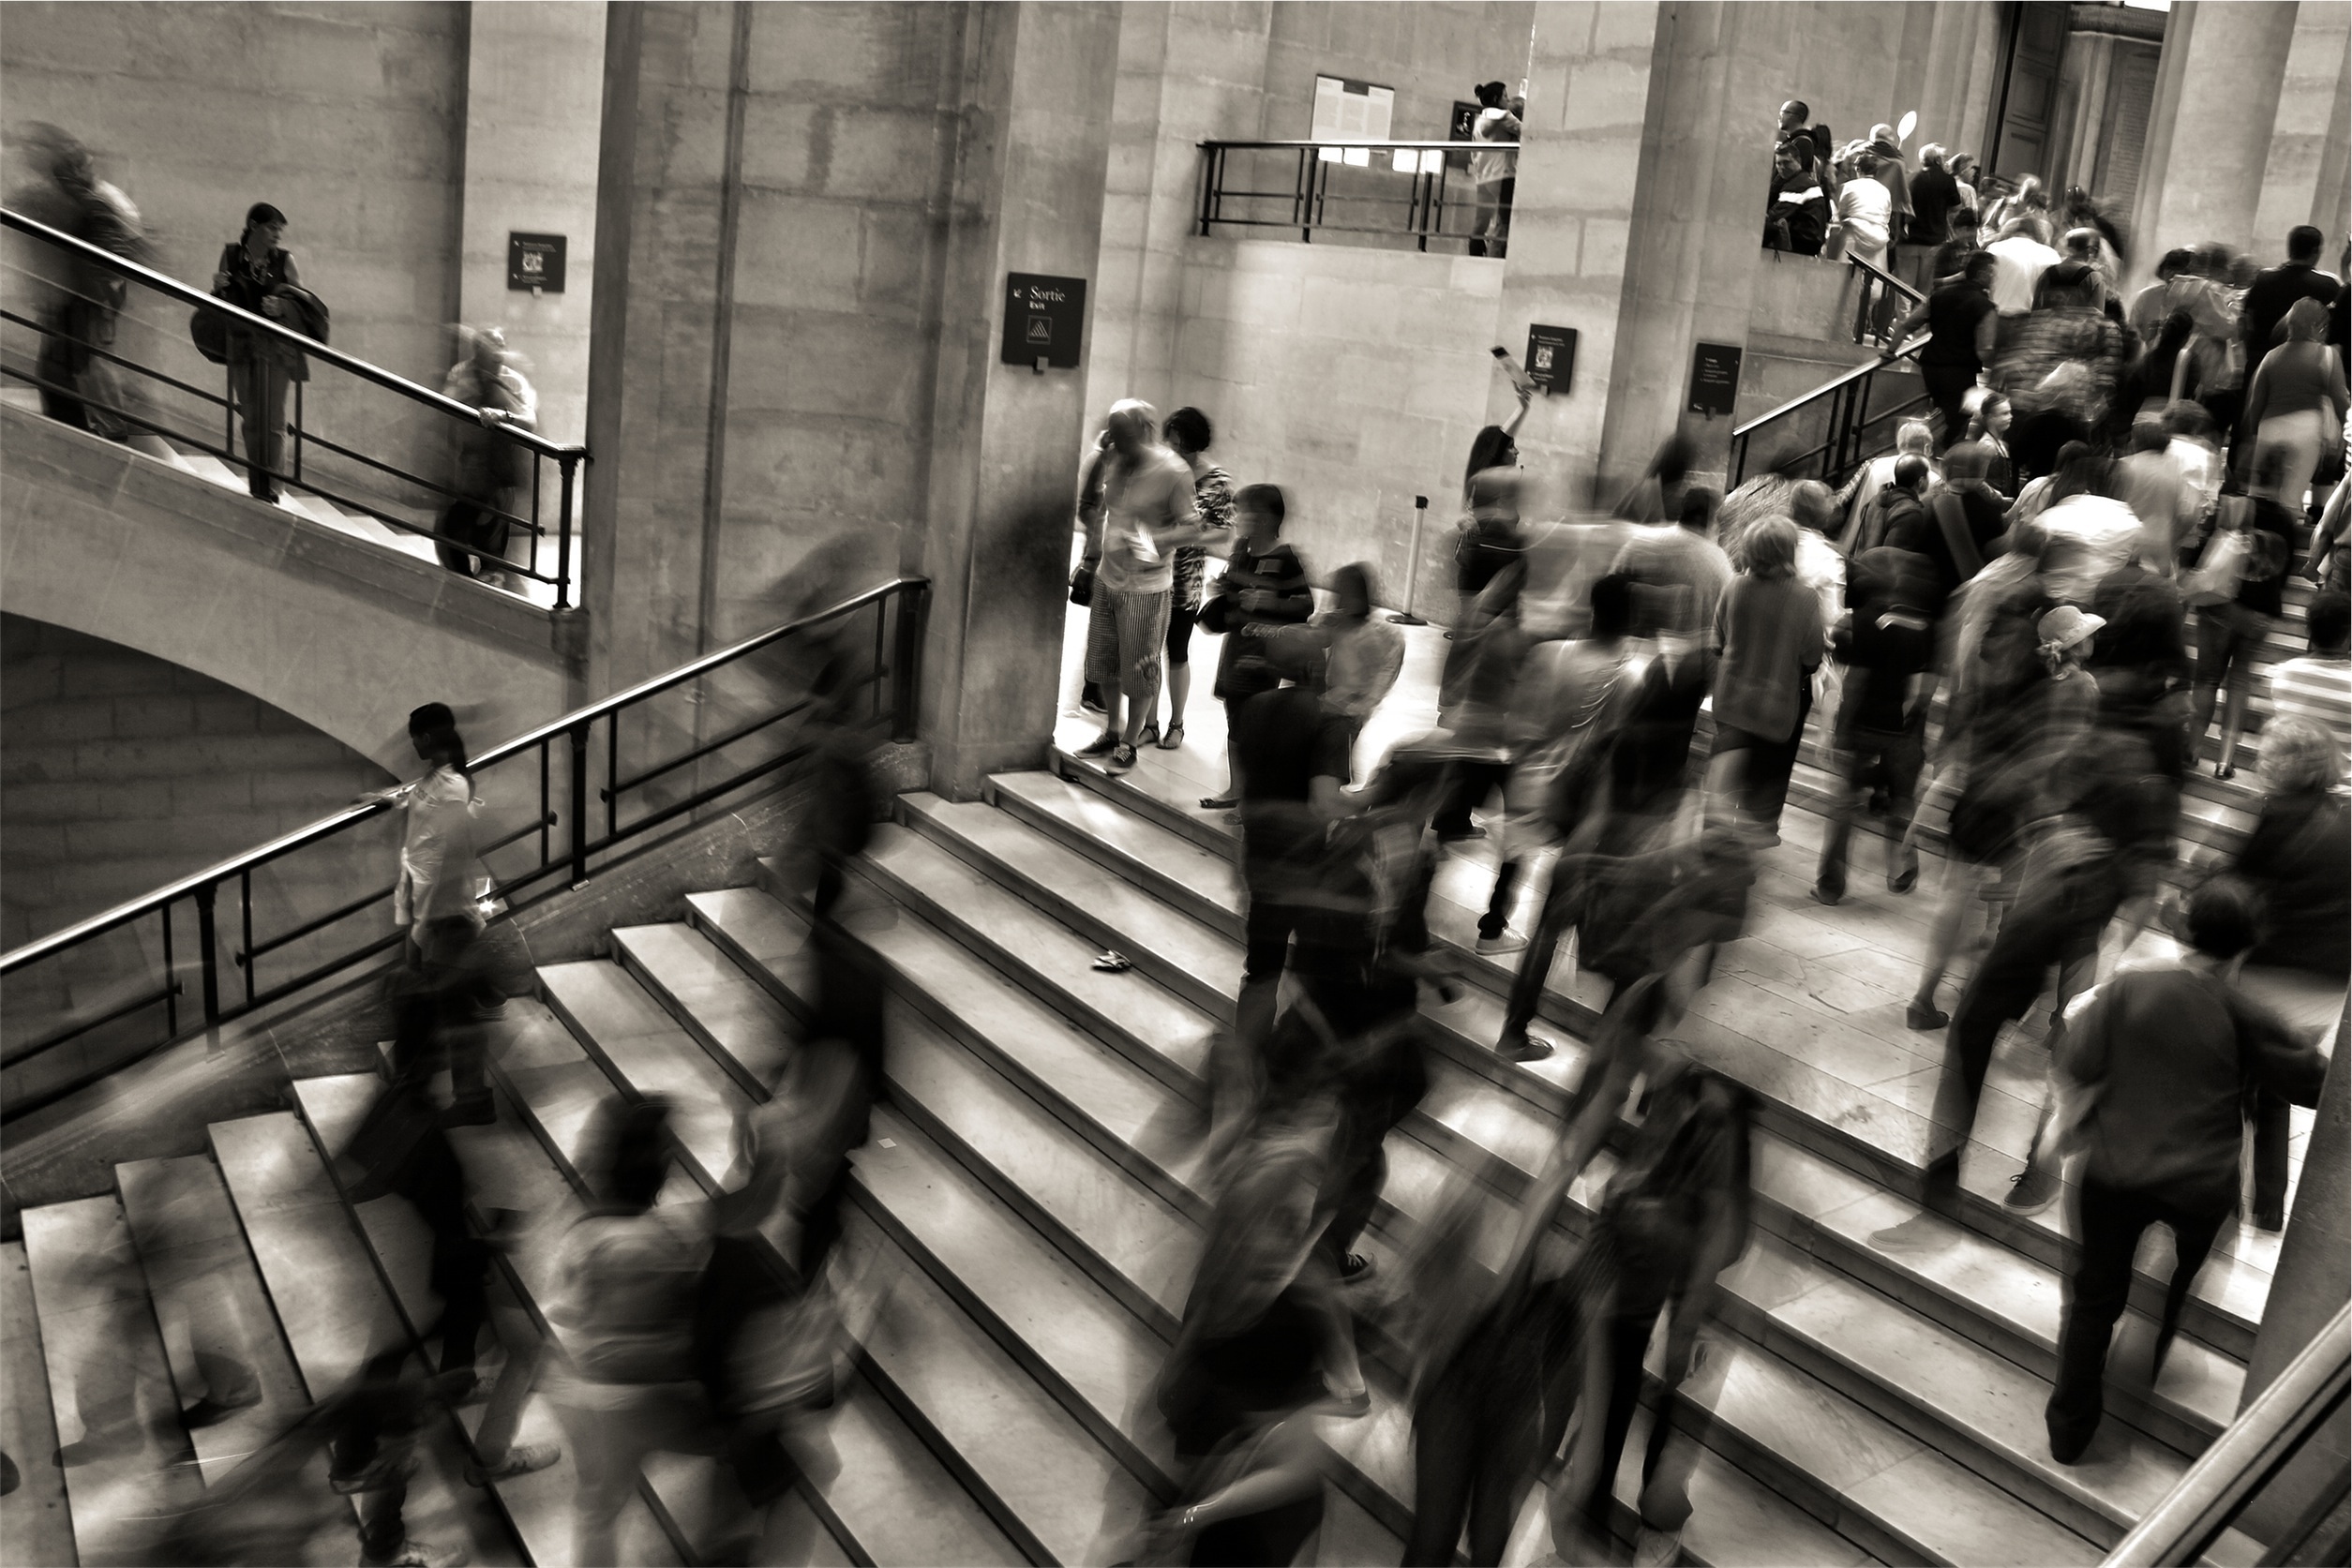
walking, black and white, people, street, photography, steps, crowd, monochrome, photograph, crowded, monochrome photography